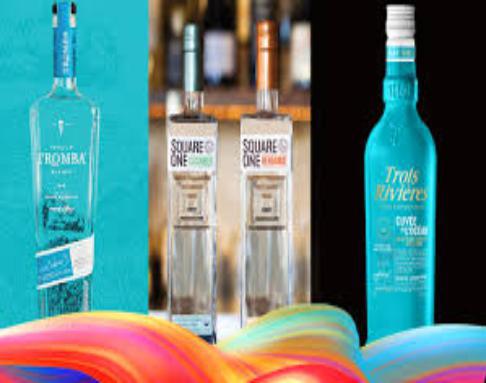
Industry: Food